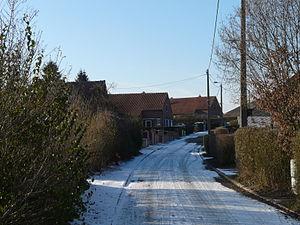
La cité des cheminots à Busigny (Nord)
Busigny est une commune française située dans le département du Nord, en région Hauts-de-France.